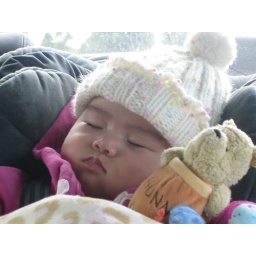
It's a very nice car seat that I can sleep in it easily.